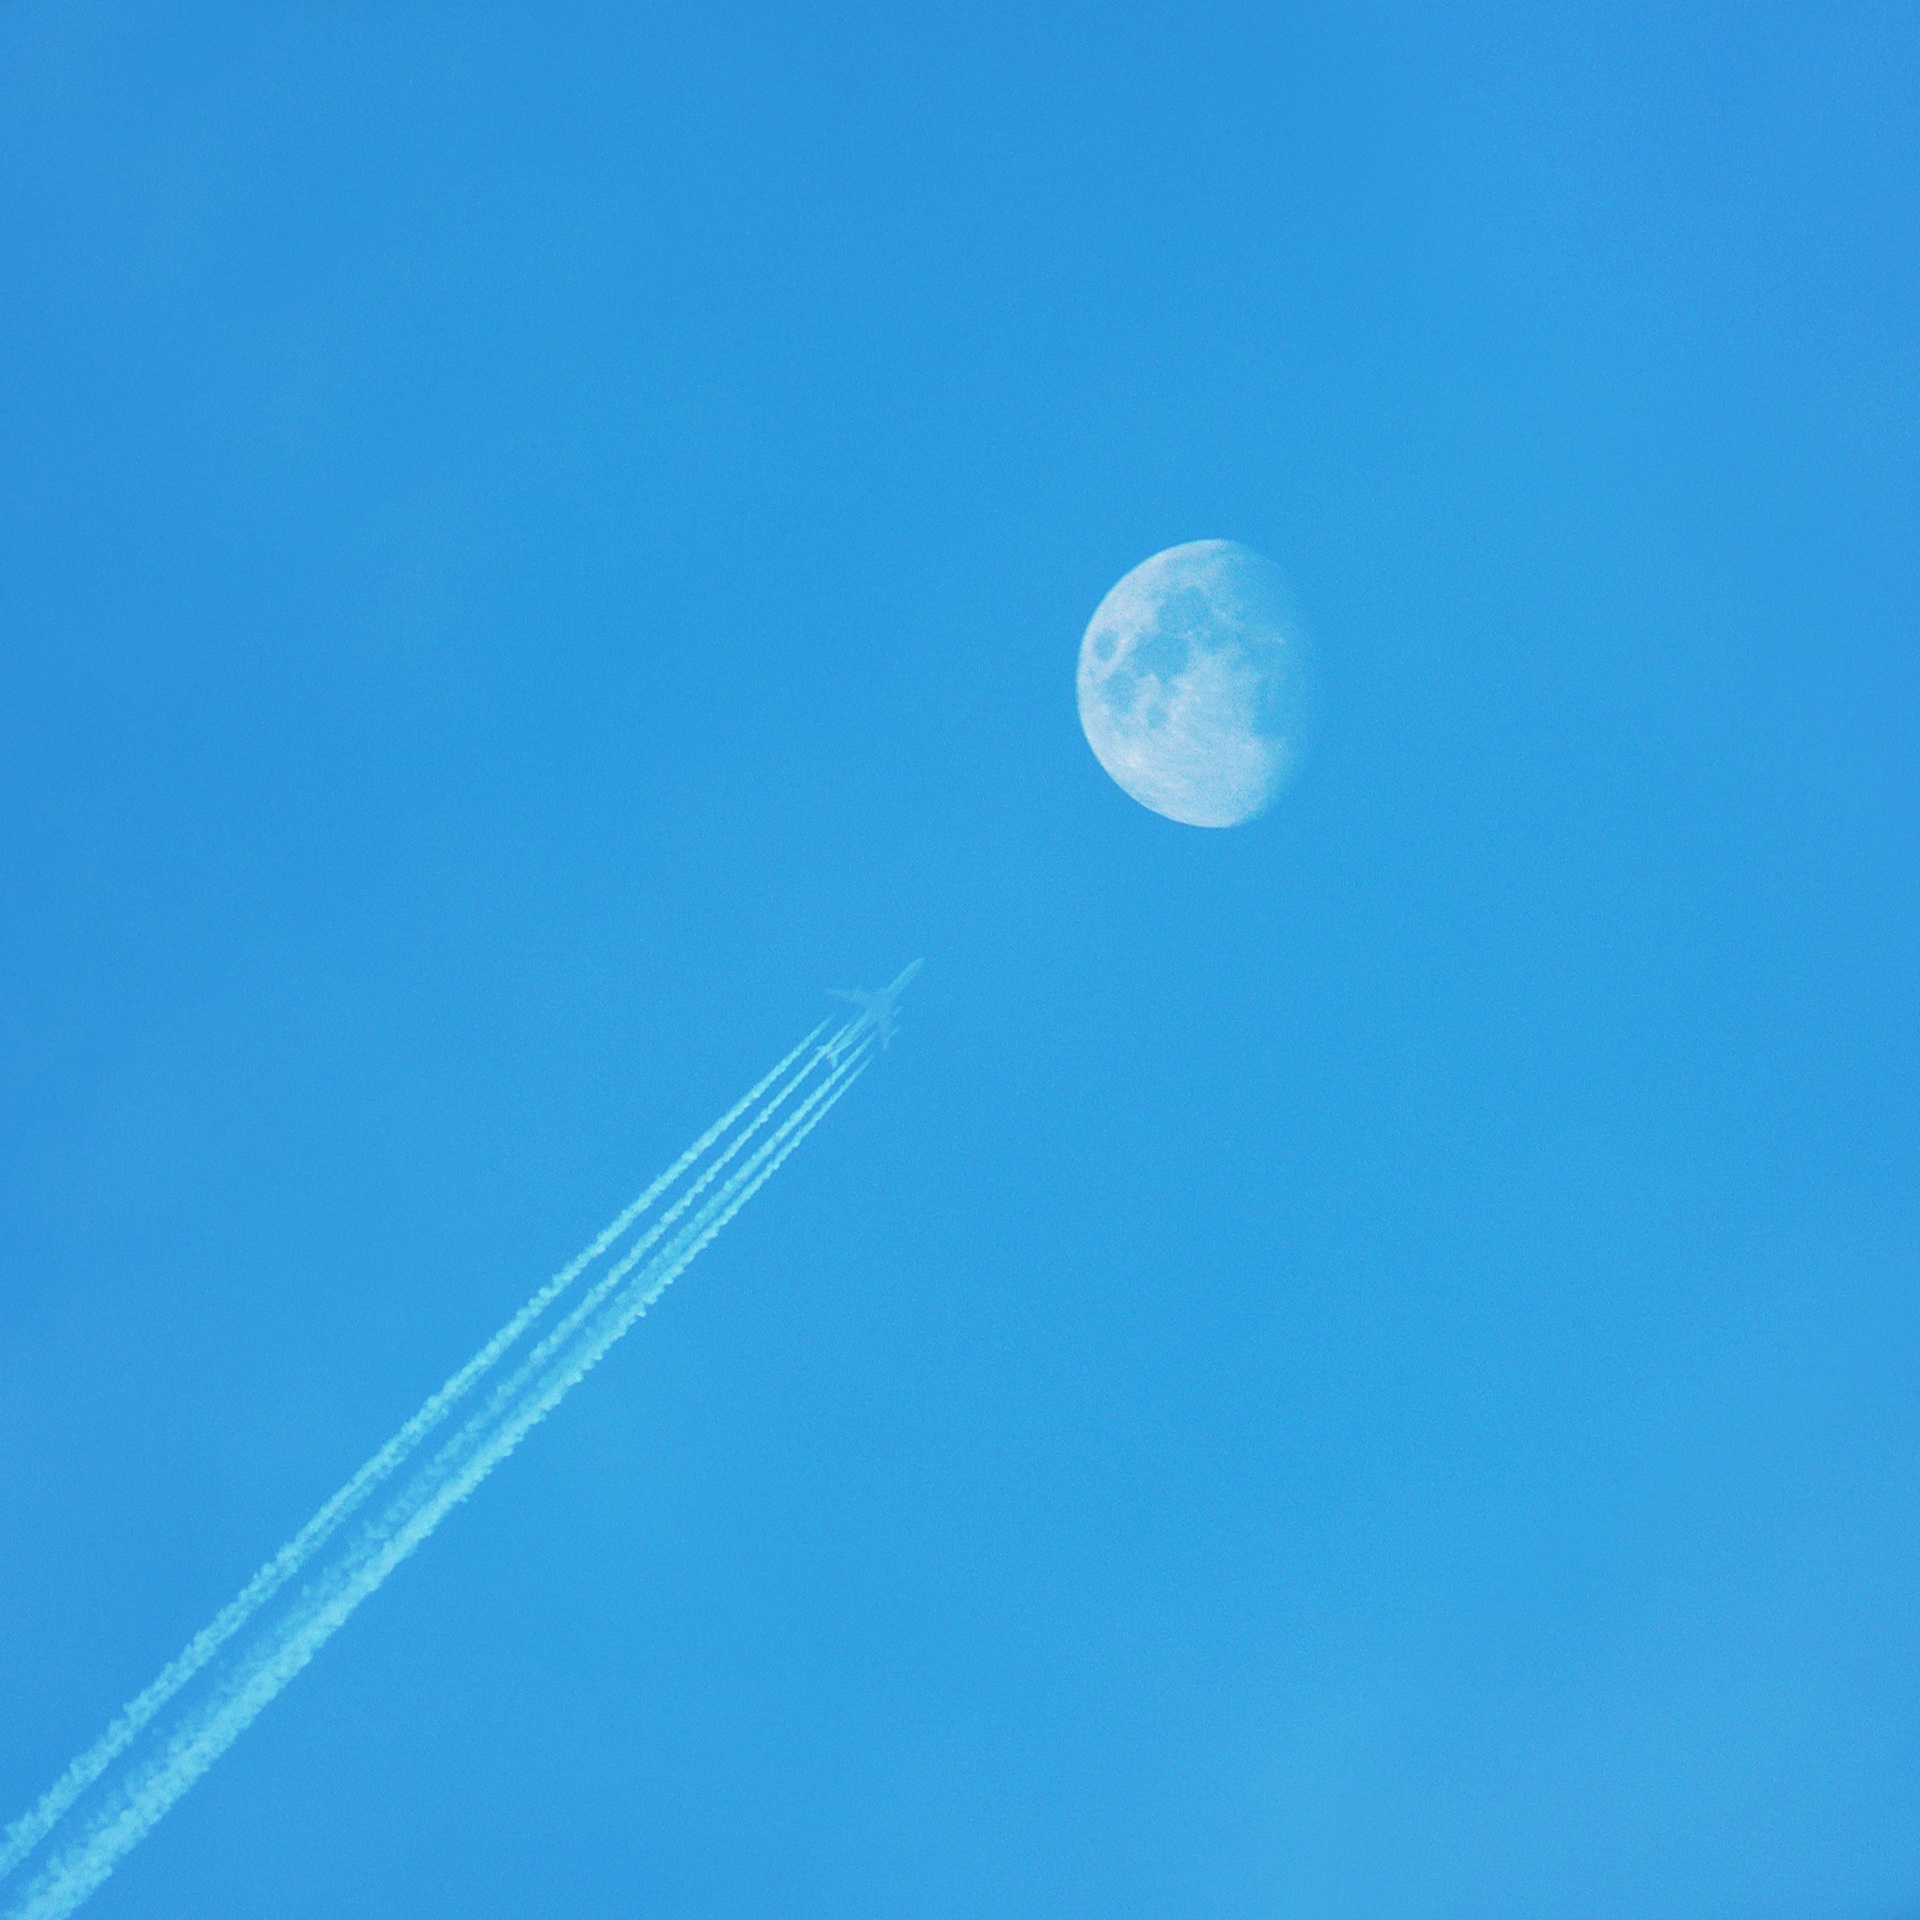
sky, plane, aircraft, aviation, flight, blue, moon, blue sky, height, contrail, plane in the sky, atmosphere of earth